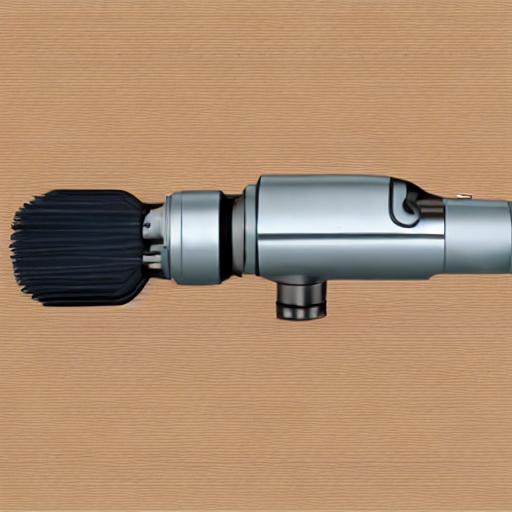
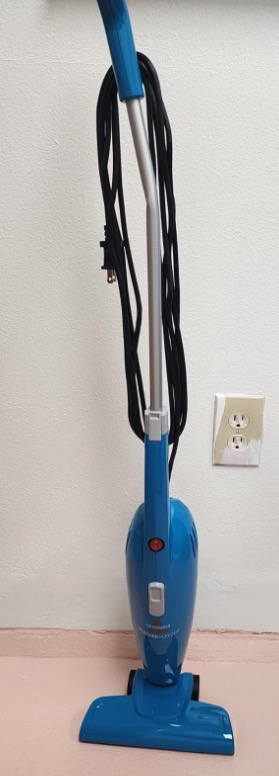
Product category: items_vacuum
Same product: no